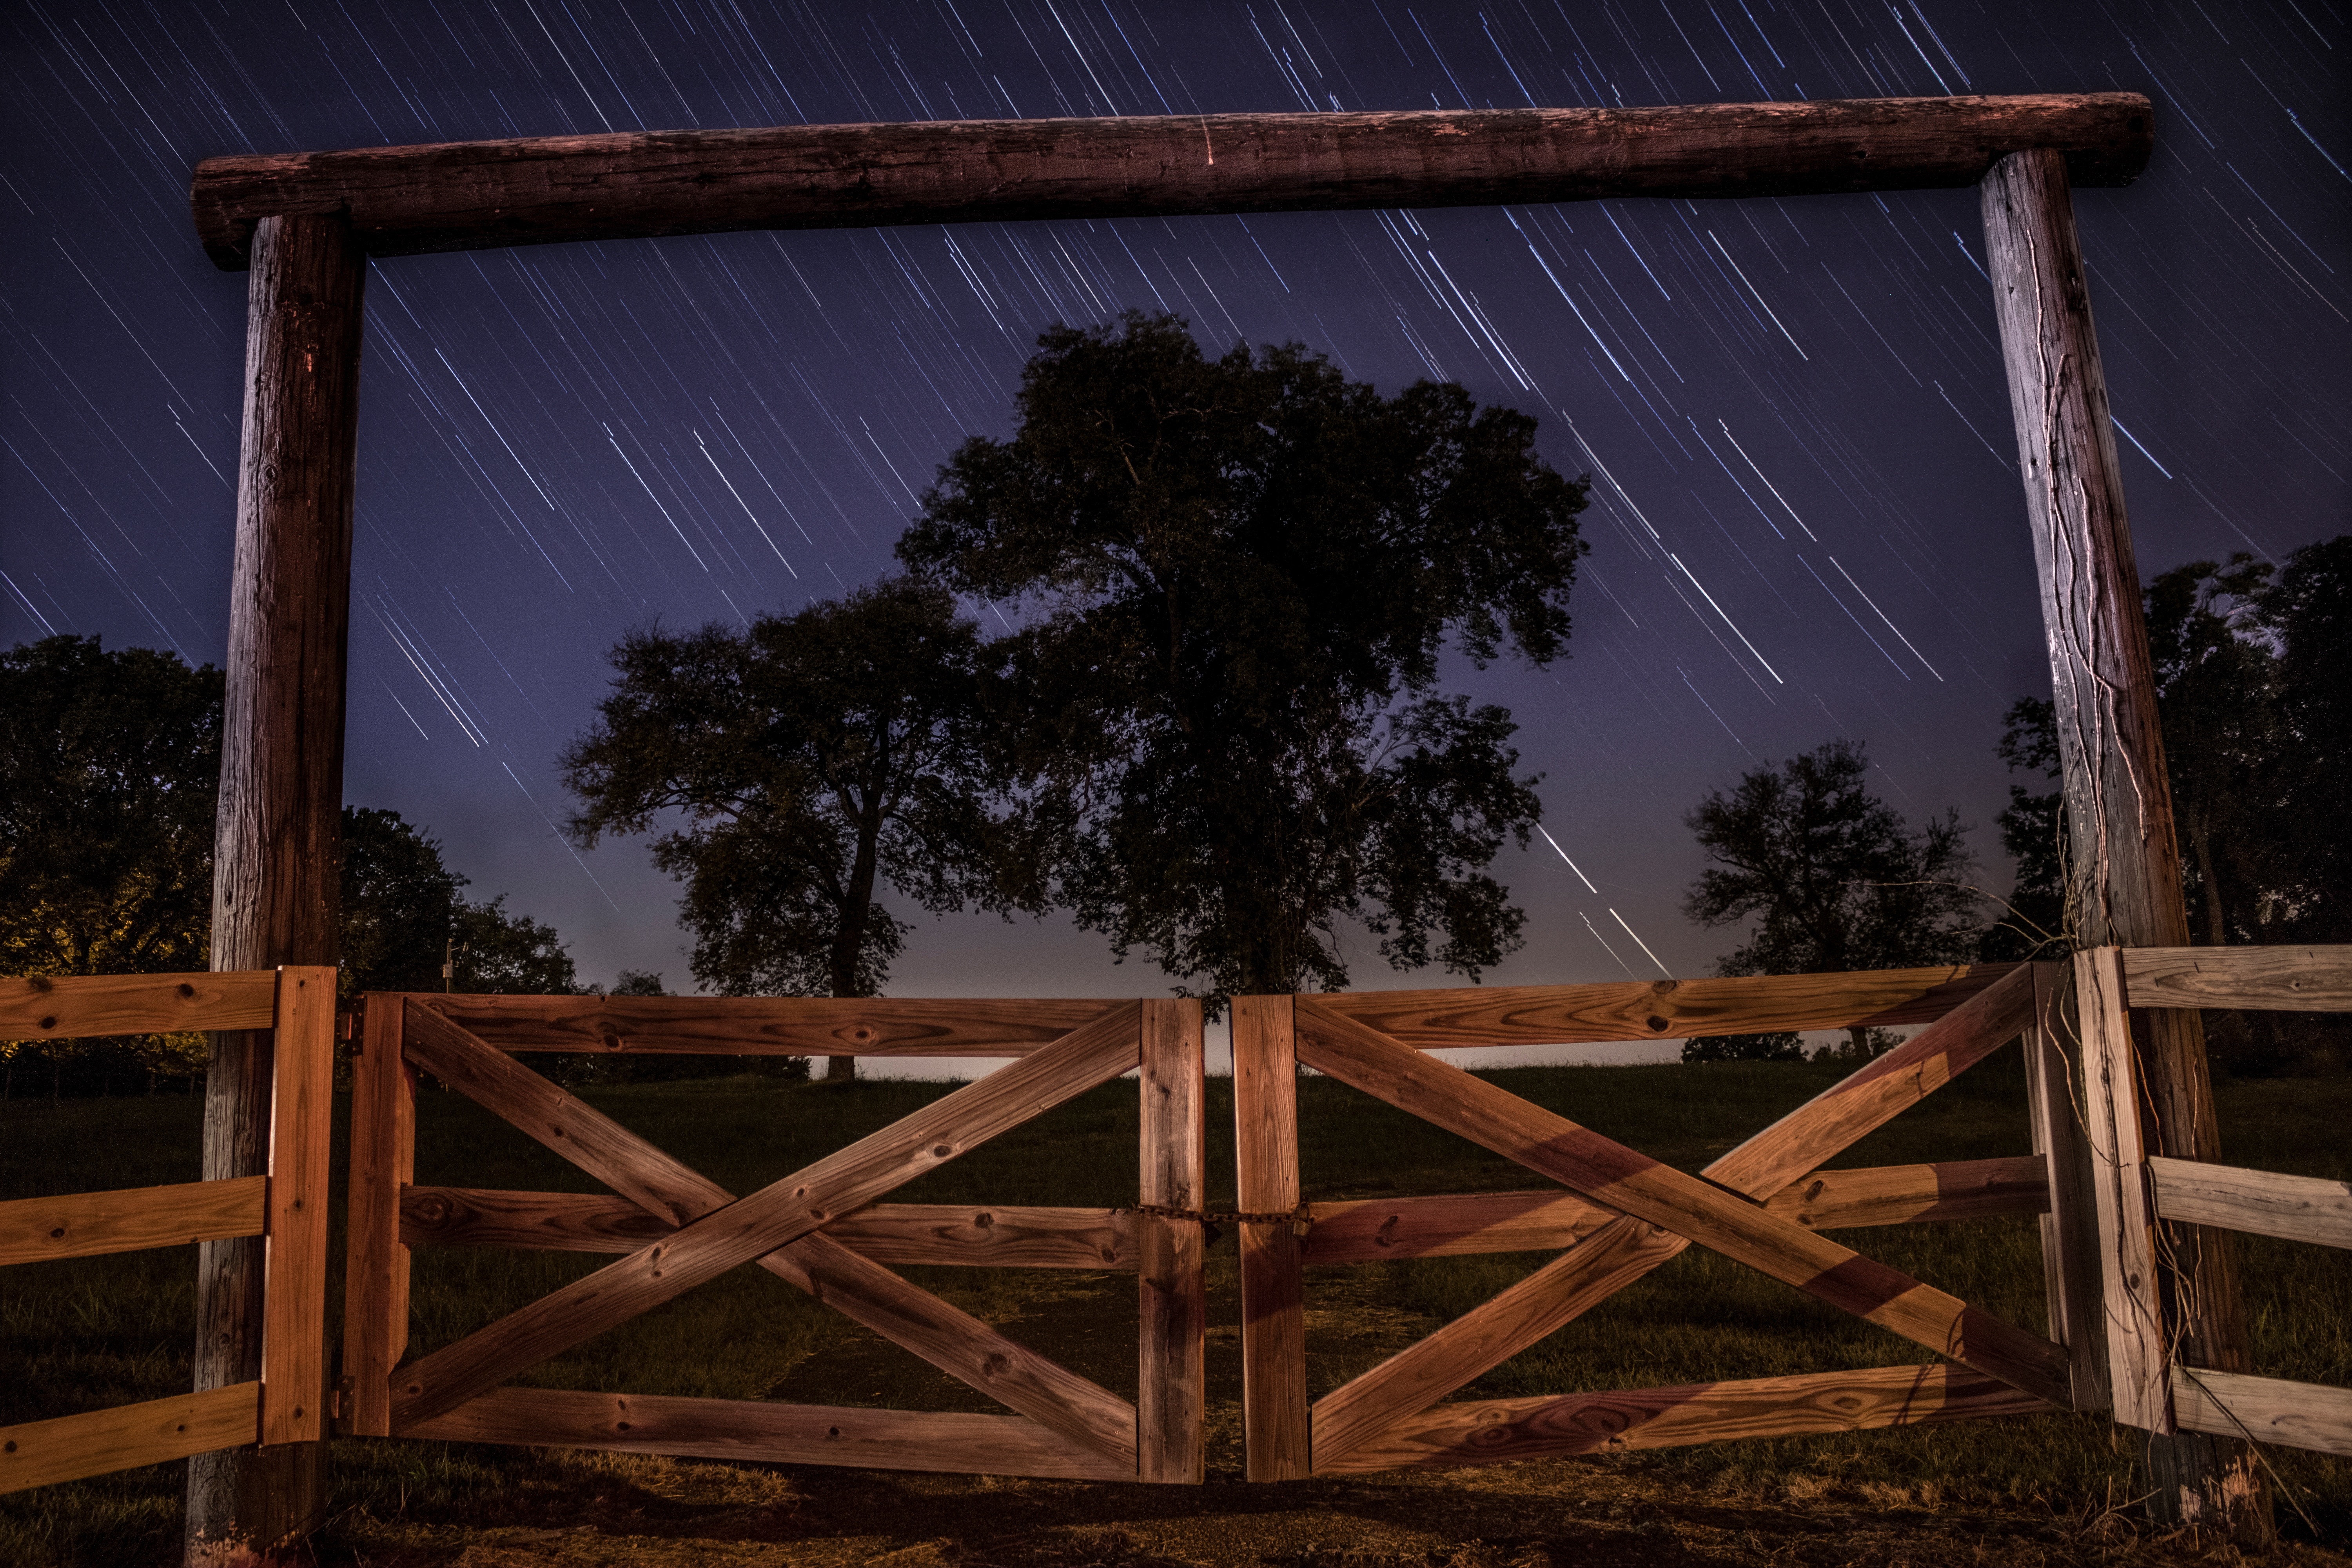
tree, fence, wood, bridge, night, house, star, home, hut, evening, ranch, lighting, outdoor structure